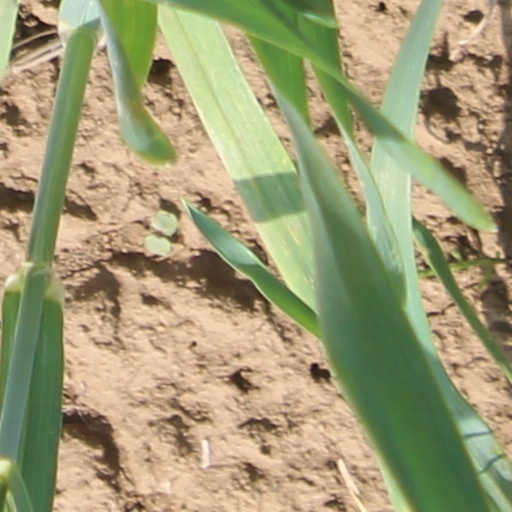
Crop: wheat